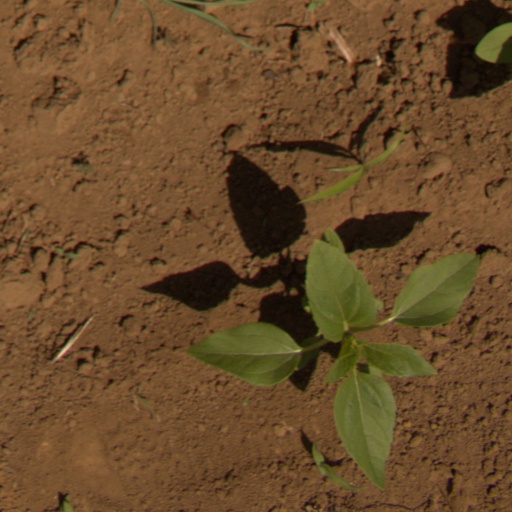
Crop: Jerusalem artichoke